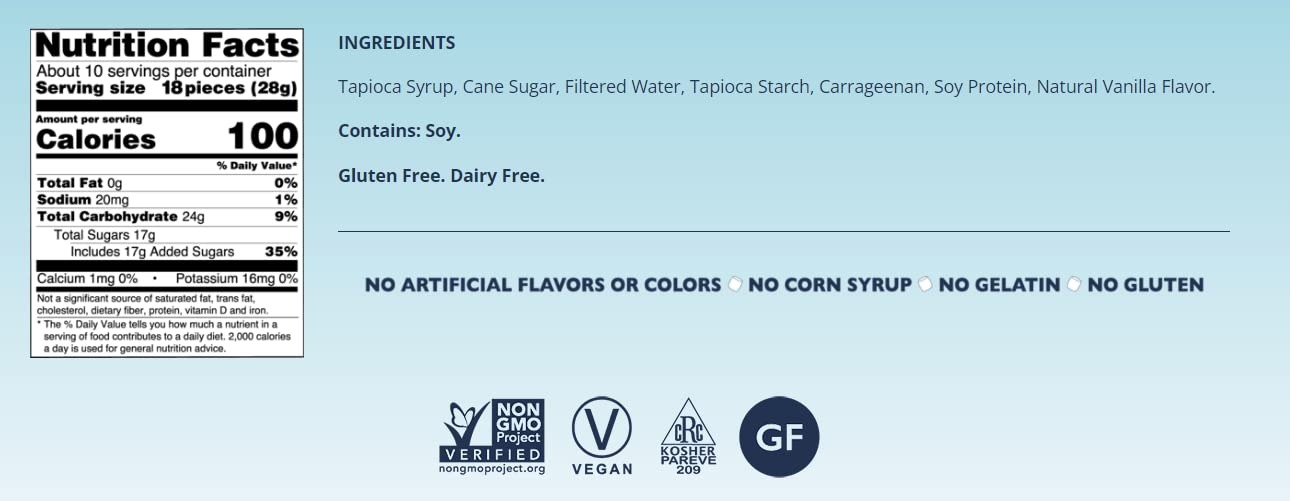
Item Name: Dandies (NOT A CASE) Mini-Marshmallows Vegan Animal Free Non-GMO
Value: 10.0
Unit: Ounce

Price: 5.98